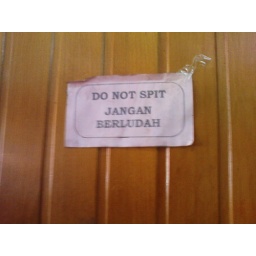
sign next to my table at an Indian restaurant in Kota Kinabalu. Nice.